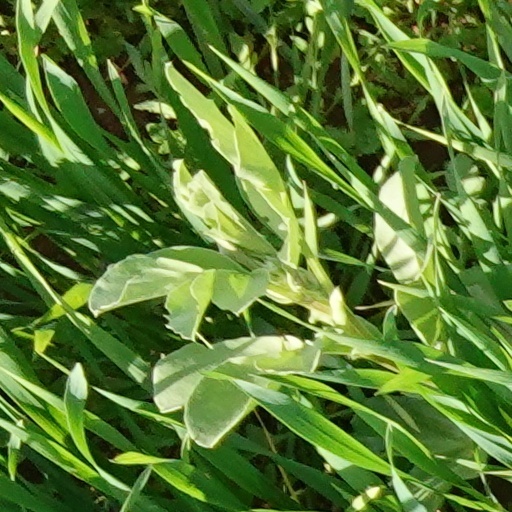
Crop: wheat